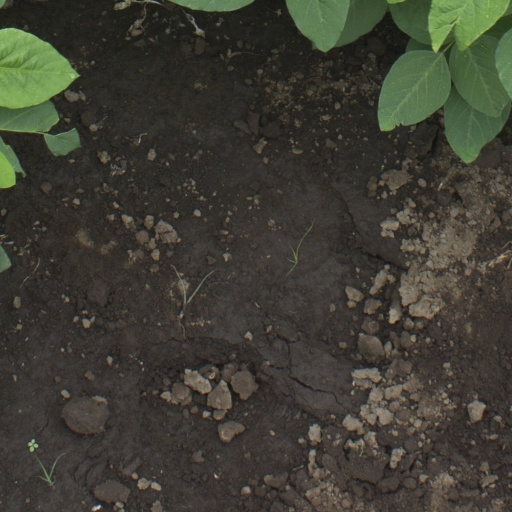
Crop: soybean